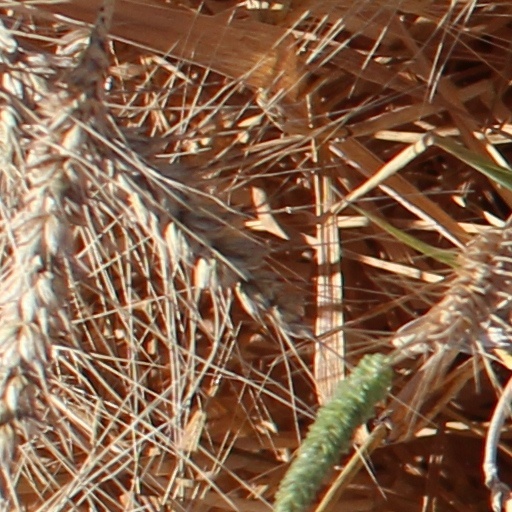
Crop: wheat